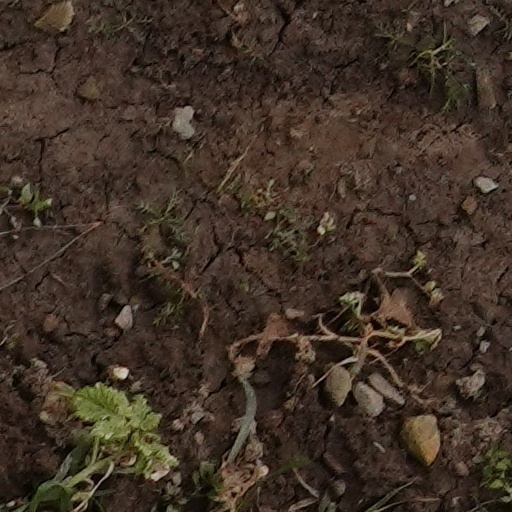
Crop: wheat